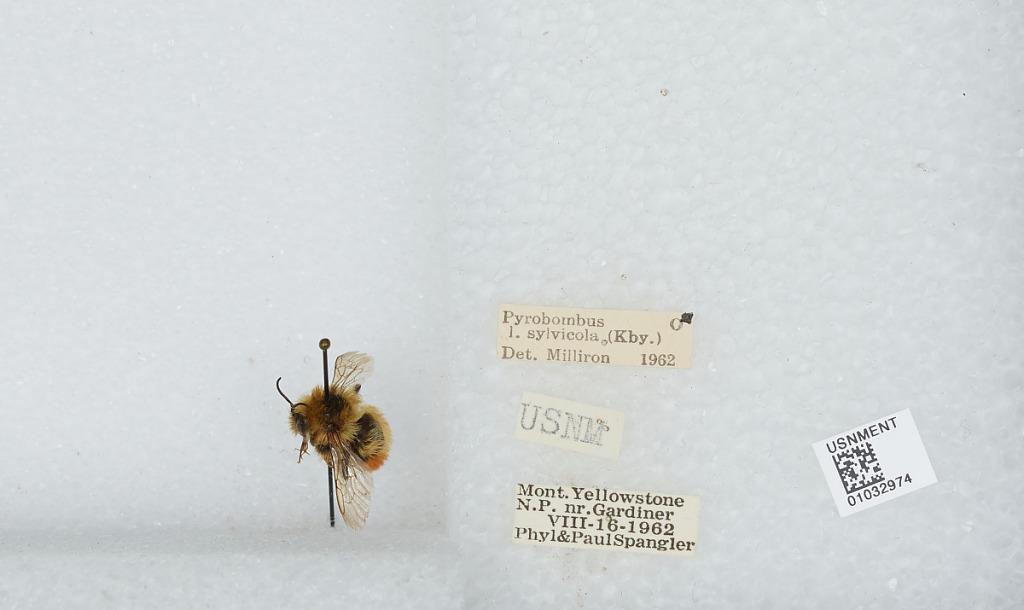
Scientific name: Bombus (Pyrobombus) sylvicola Kirby
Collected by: P. Spangler
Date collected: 1962-8-16
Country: United States
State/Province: Montana
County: Park
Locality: Yellowstone National Park near Gardiner
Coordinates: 45.0264, -110.702
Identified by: Milliron